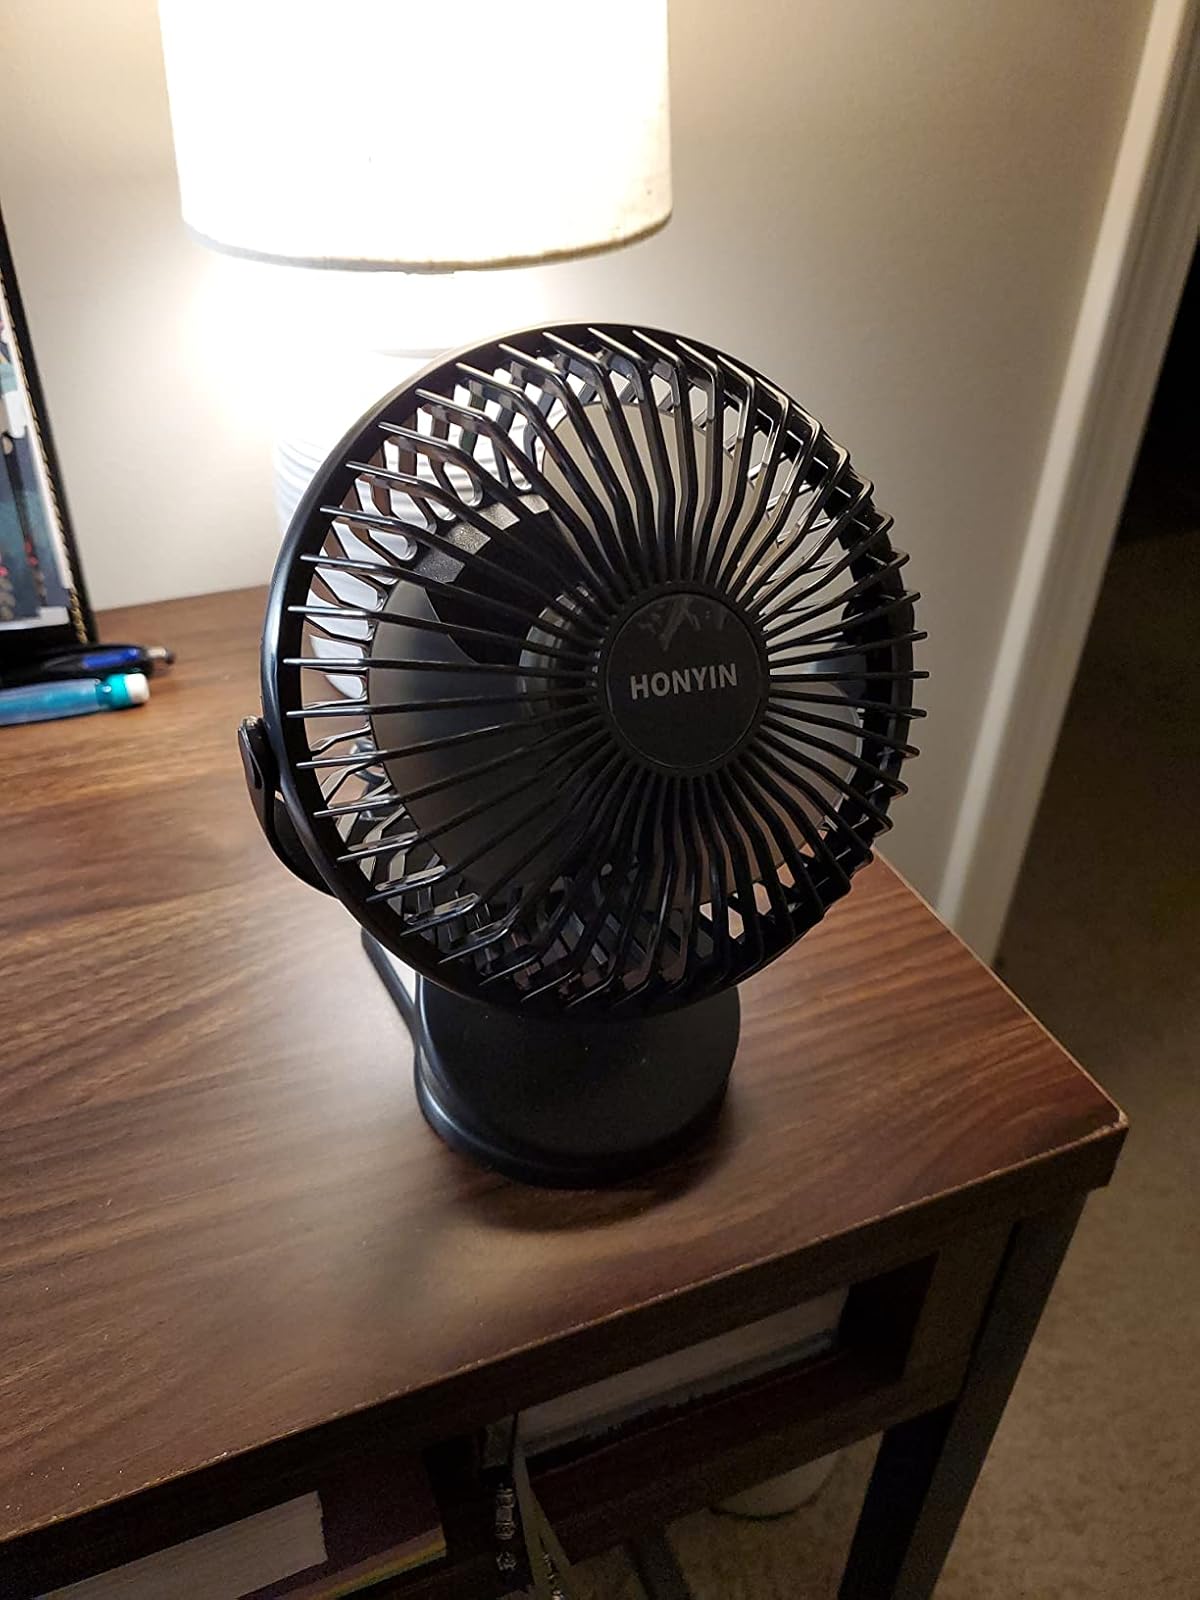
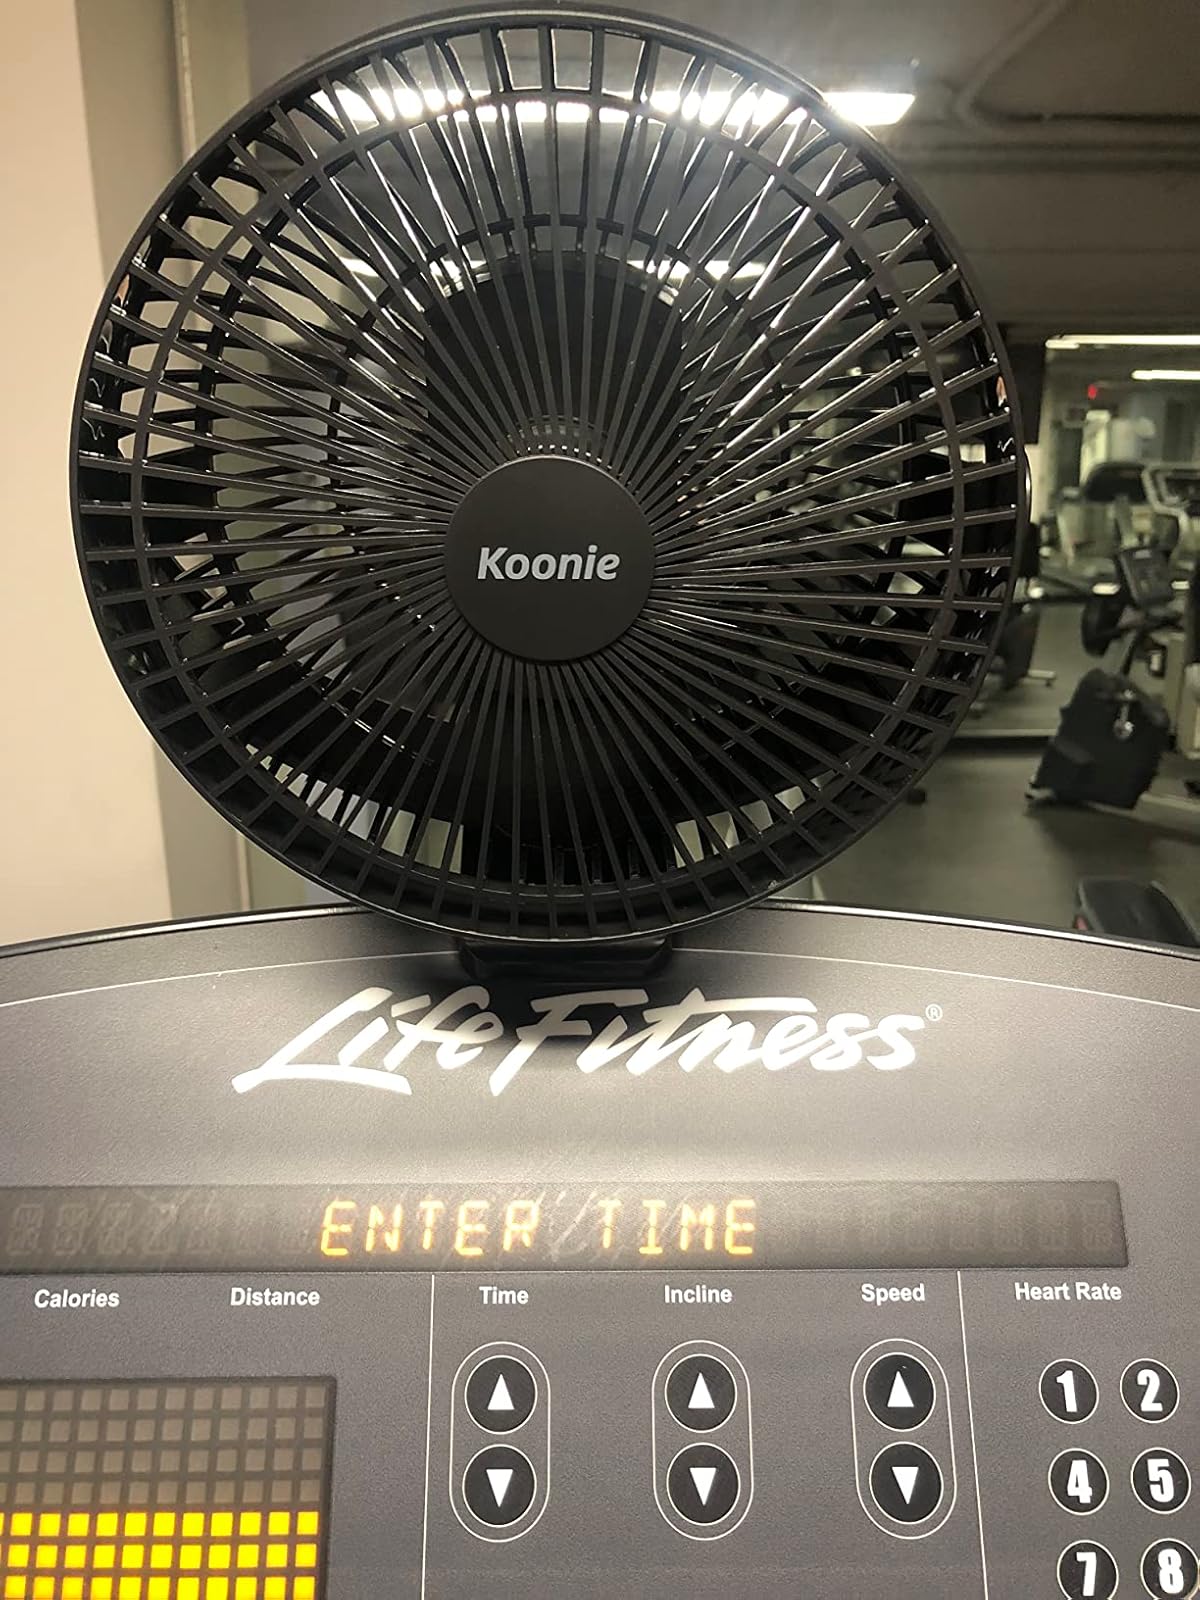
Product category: fan
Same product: no